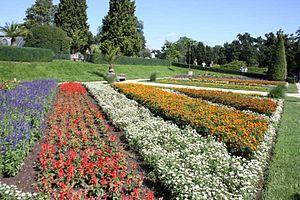
Lednice est un bourg du district de Břeclav, dans la région de Moravie-du-Sud, en République tchèque. Sa population s'élevait à 2 304 habitants en 2017.